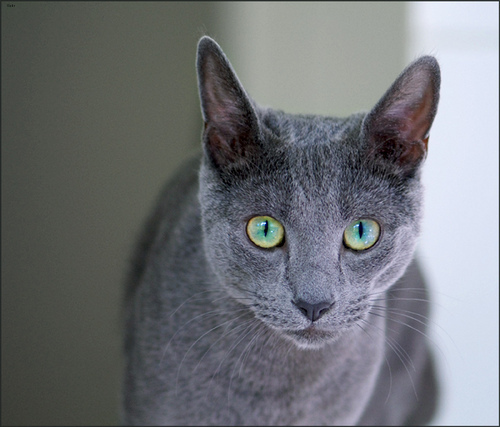
Breed: russian blue